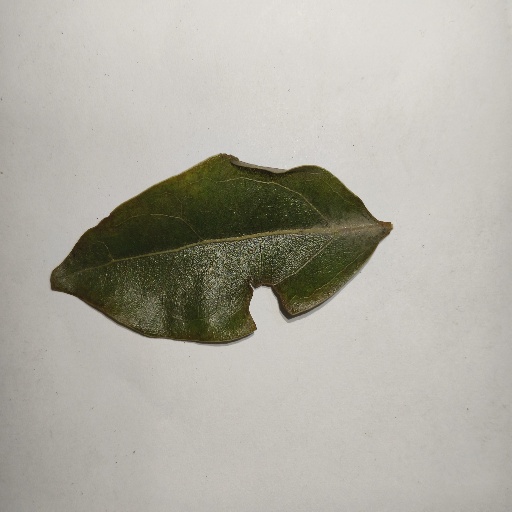
Species: Camphor
Leaf condition: Shot Hole